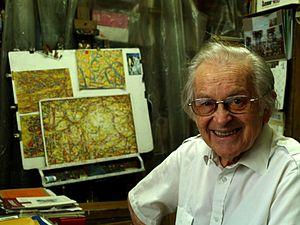
Yehuda Bacon, né le 28 juillet 1929, est artiste et un survivant du camp de concentration d’Auschwitz en Pologne.